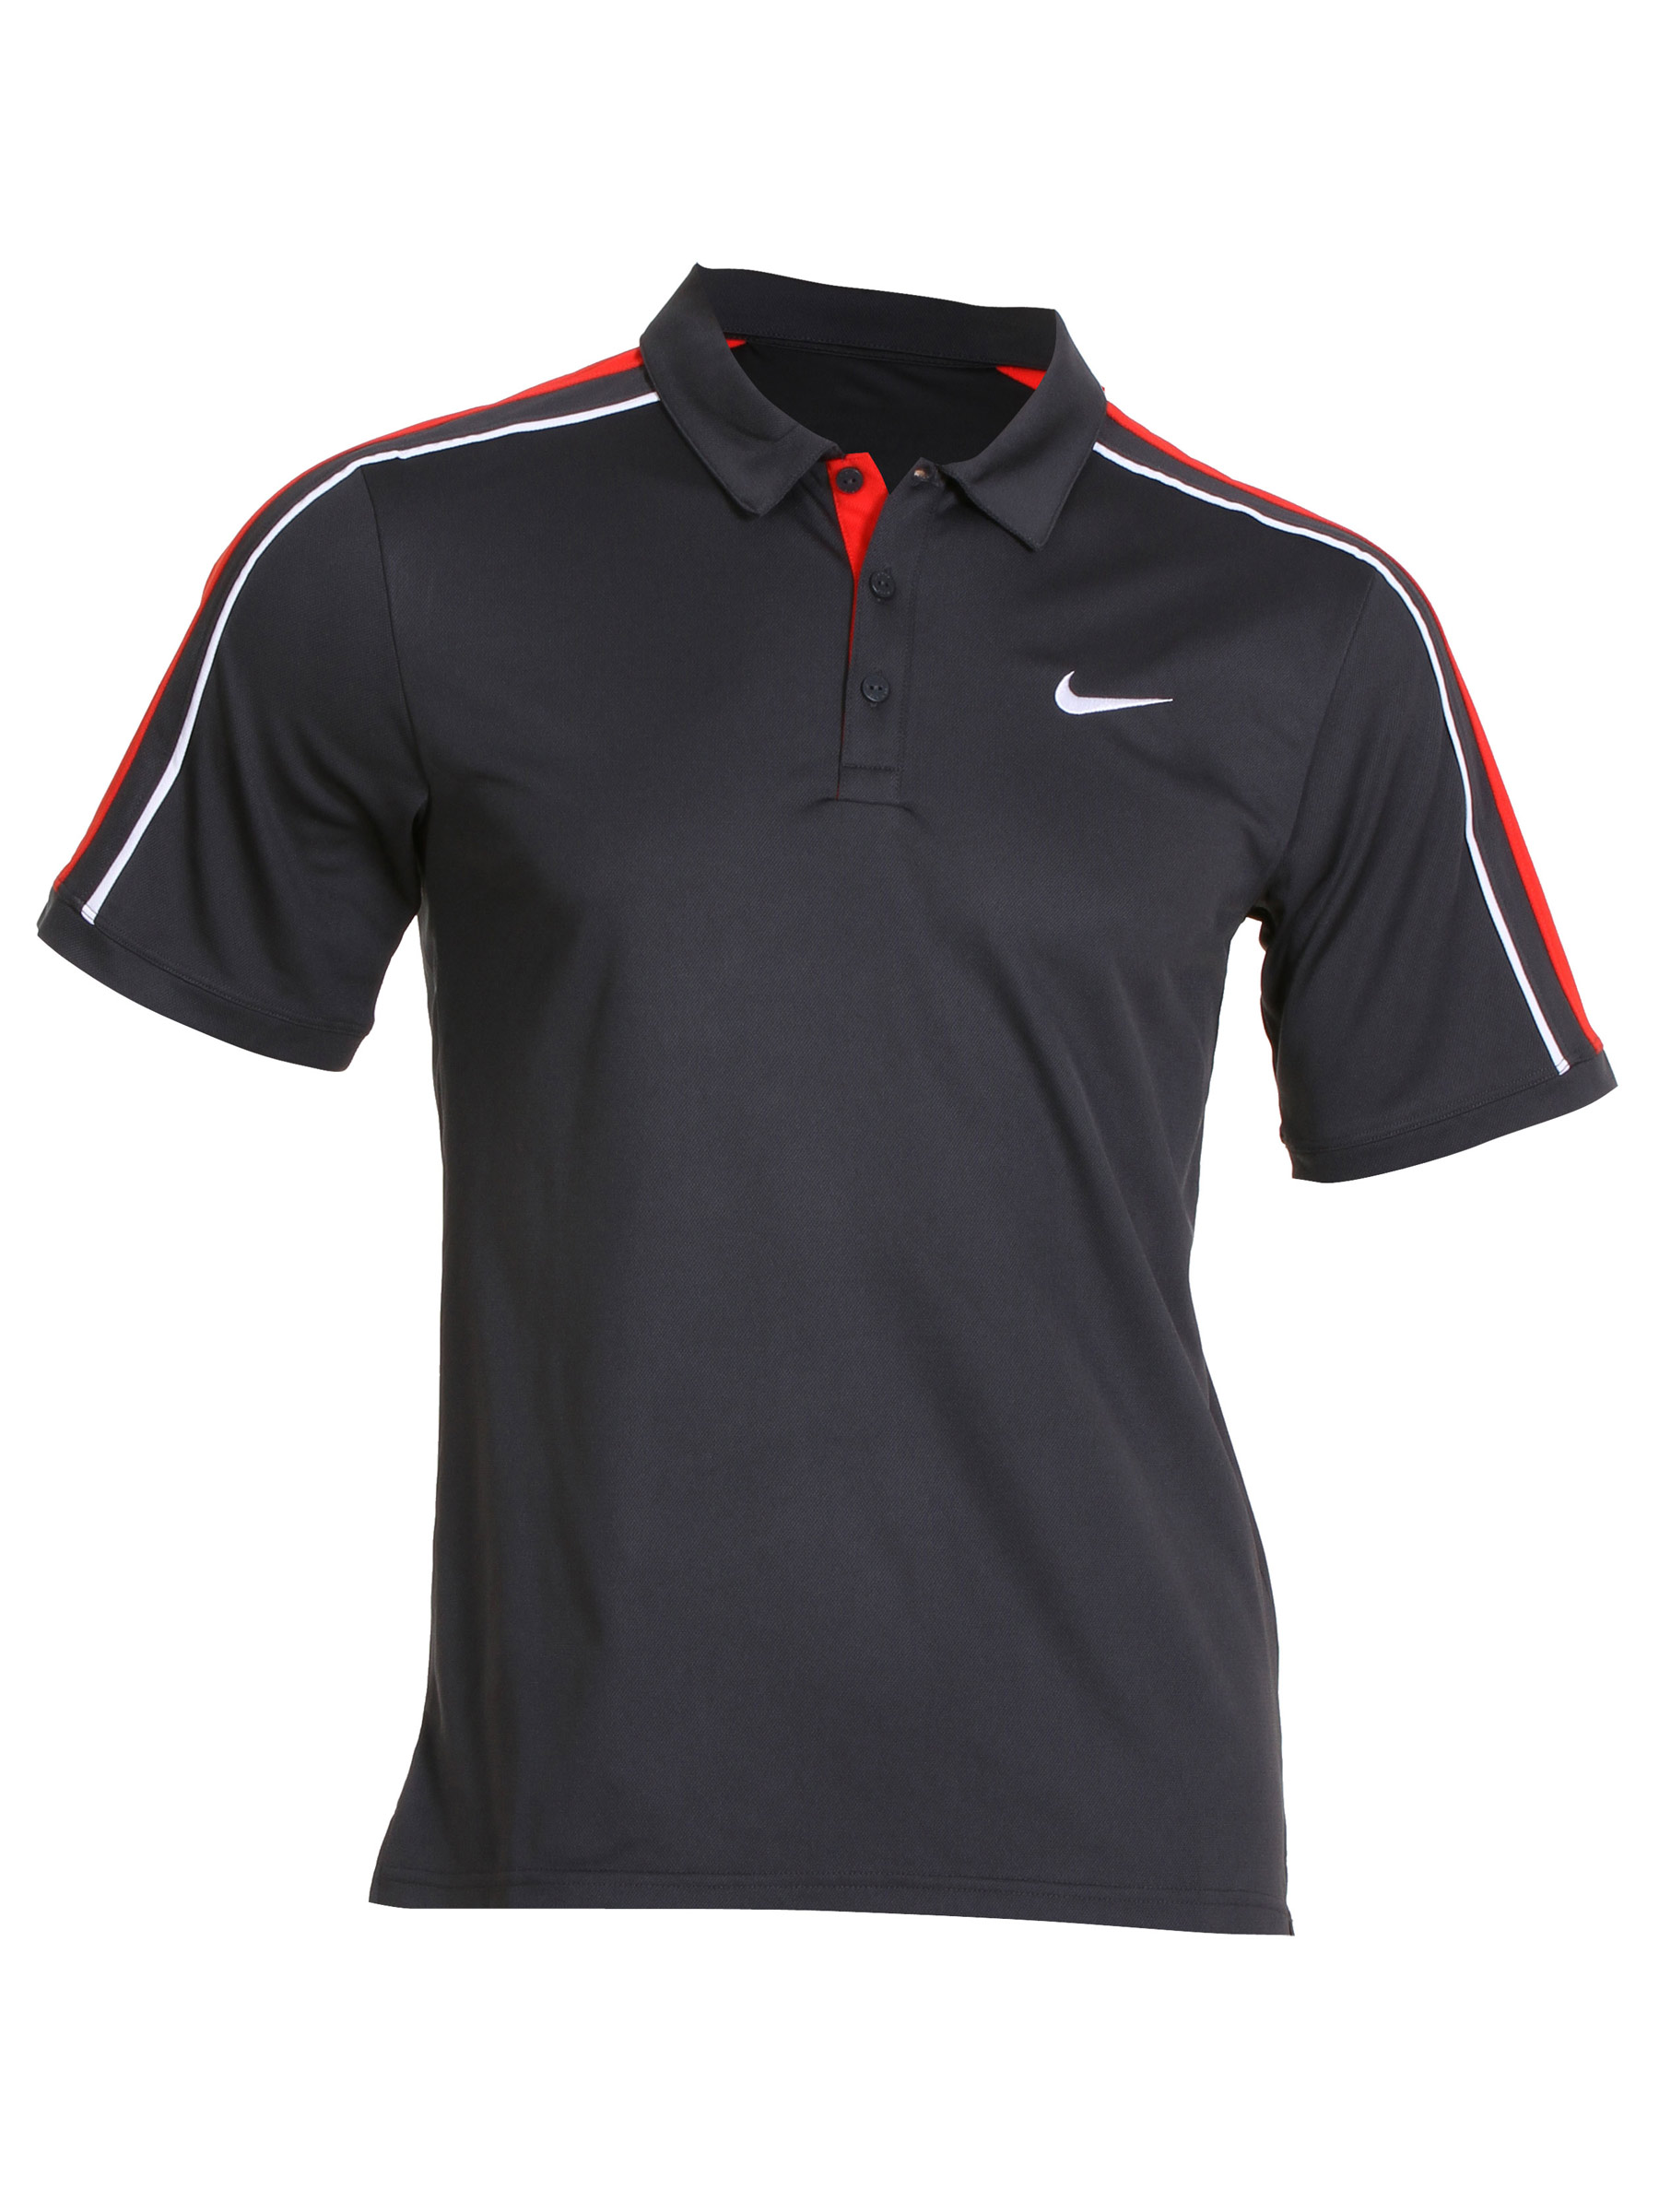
Nike Mens Blue Polo T-shirt
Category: Apparel / Topwear / Tshirts
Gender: Men
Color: Black
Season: Fall 2010
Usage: Casual